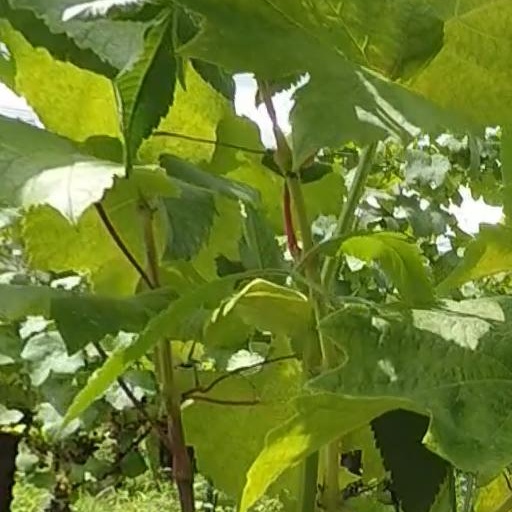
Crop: grape